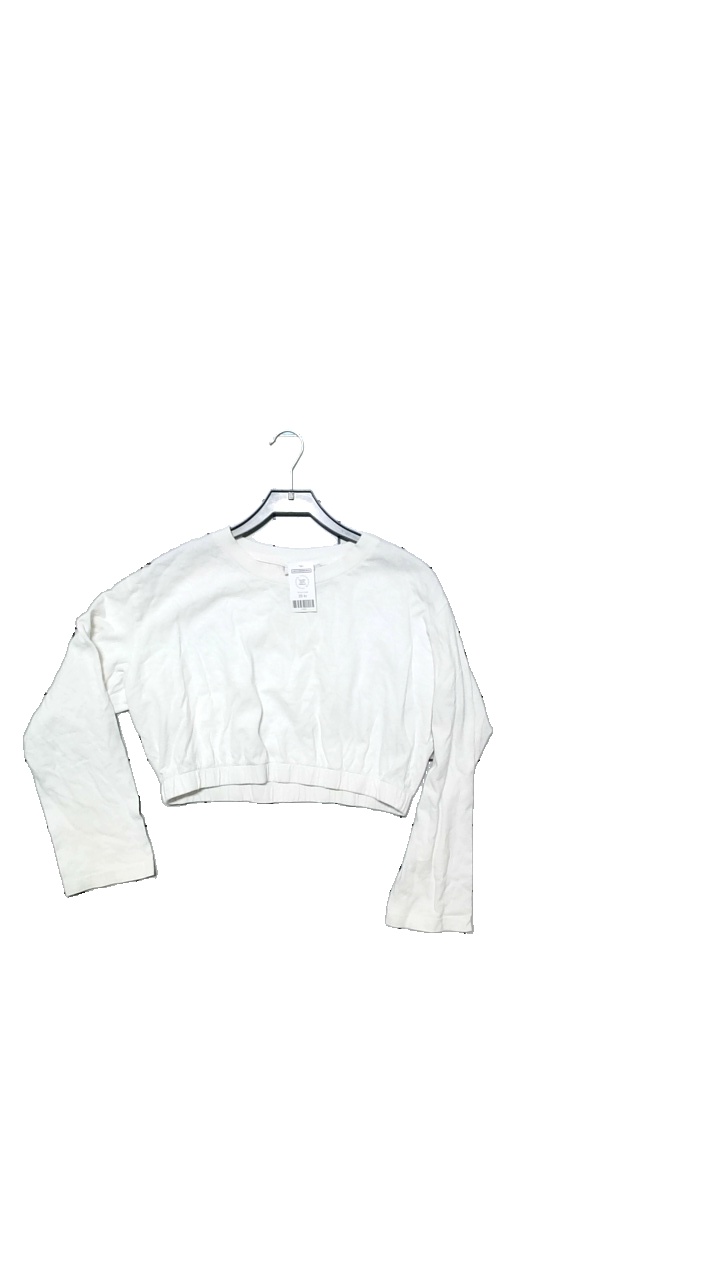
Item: Top (Ladies)
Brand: Weekday
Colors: White
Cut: Regular
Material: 100% Bomull
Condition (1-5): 3
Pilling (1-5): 2
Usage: Reuse
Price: <50